Construction of the Minnesota State Capitol

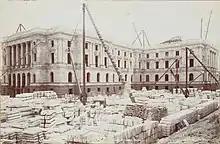
Hoist made of logs with climbing slats, like the one from which worker John Biersack fell and died.

Frederick Purdy, a Journeymen Stonecutters' Union member, was one of two partners of the Chicago-based firm Purdy and Hutcheson, which sub-contracted carving of ornamental stone at the Capitol. Born in England in 1855, Purdy immigrated to the US in 1886. His firm was contracted to carve six sculptures based on the models of the "Virtues" created by Daniel Chester French that were placed above the Capitol's main entrance. Stonecutters William Hutcheson and Albert Corwin were among the stonecutters who rendered the "Virtues" in marble. The statues in place today are locally carved replicas made in 1975–1979.